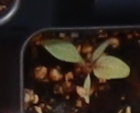
Label: Redroot Pigweed